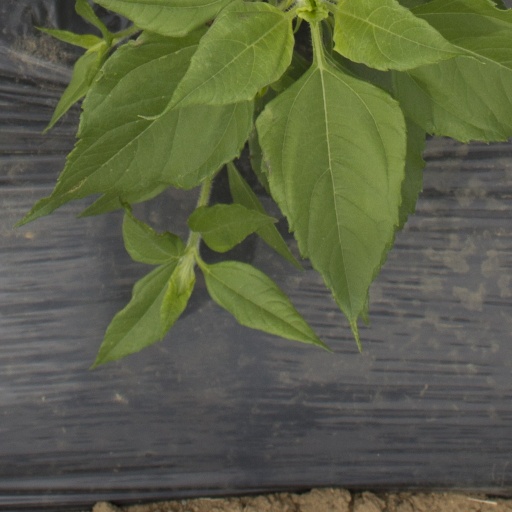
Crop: Jerusalem artichoke